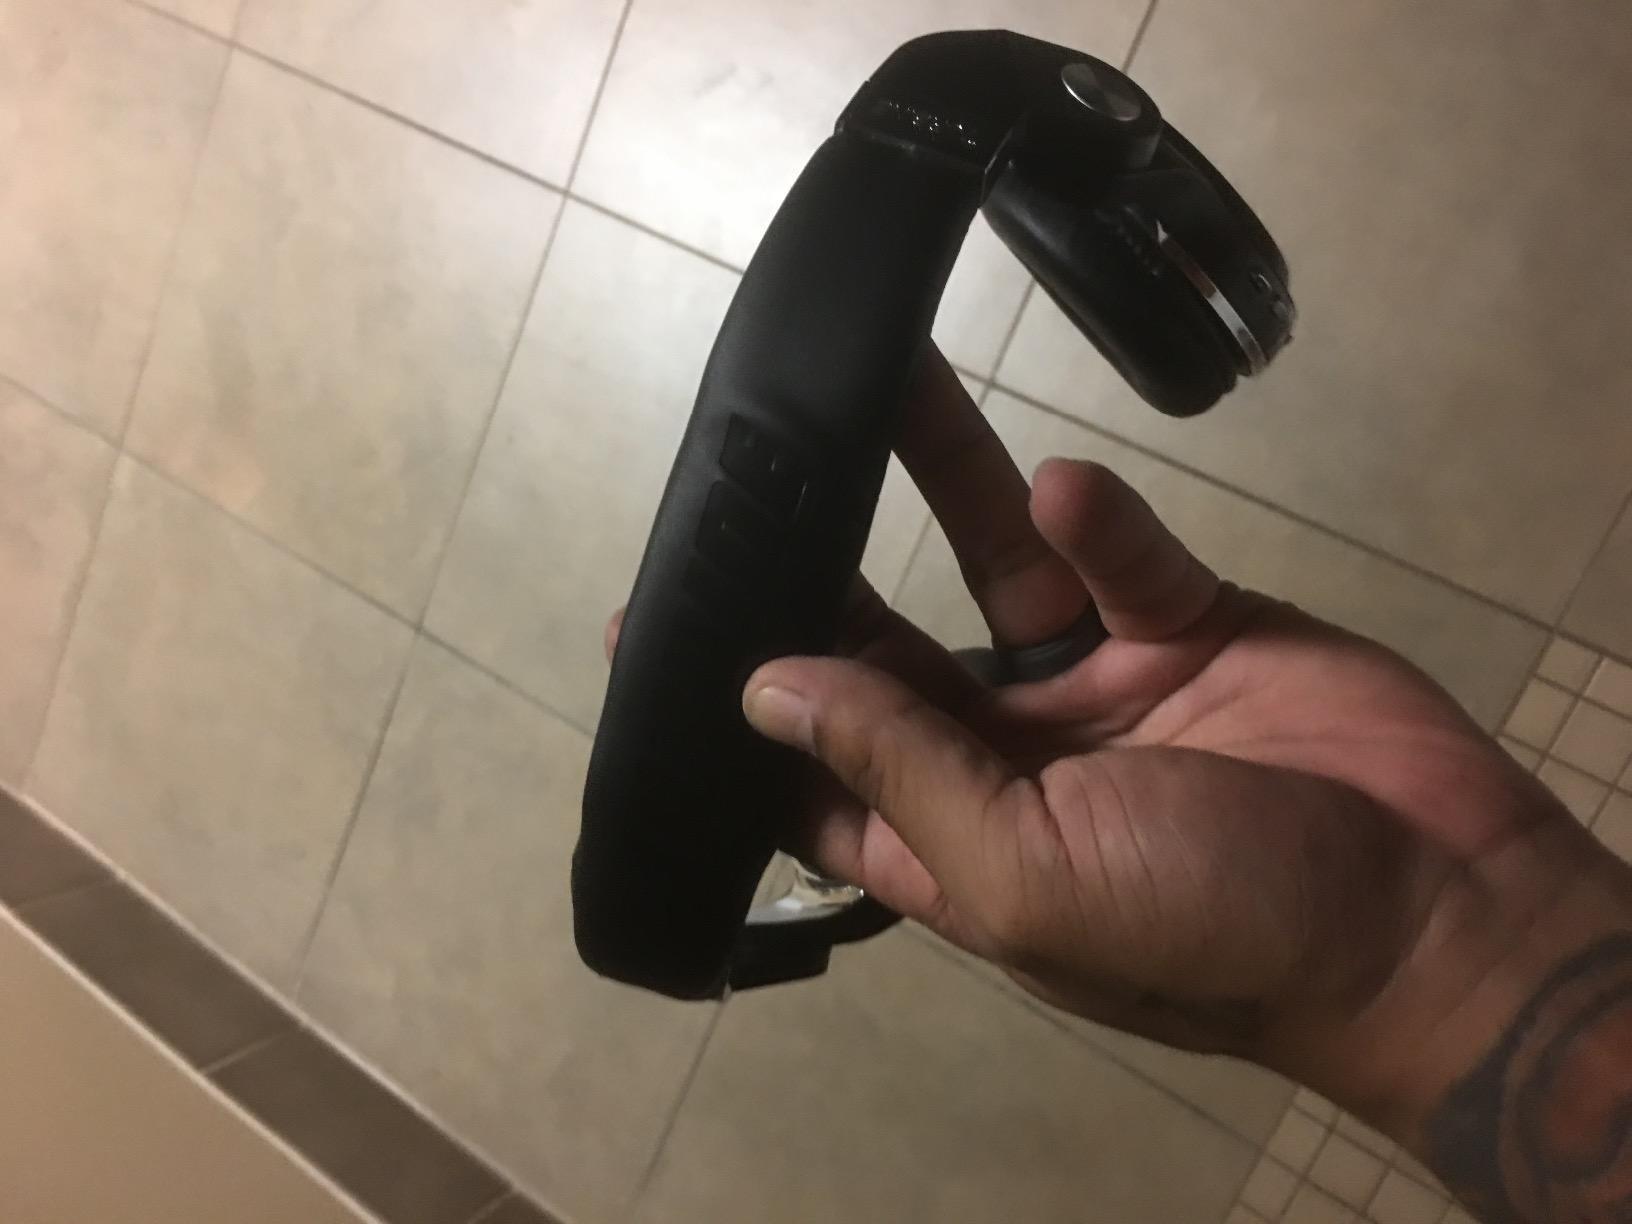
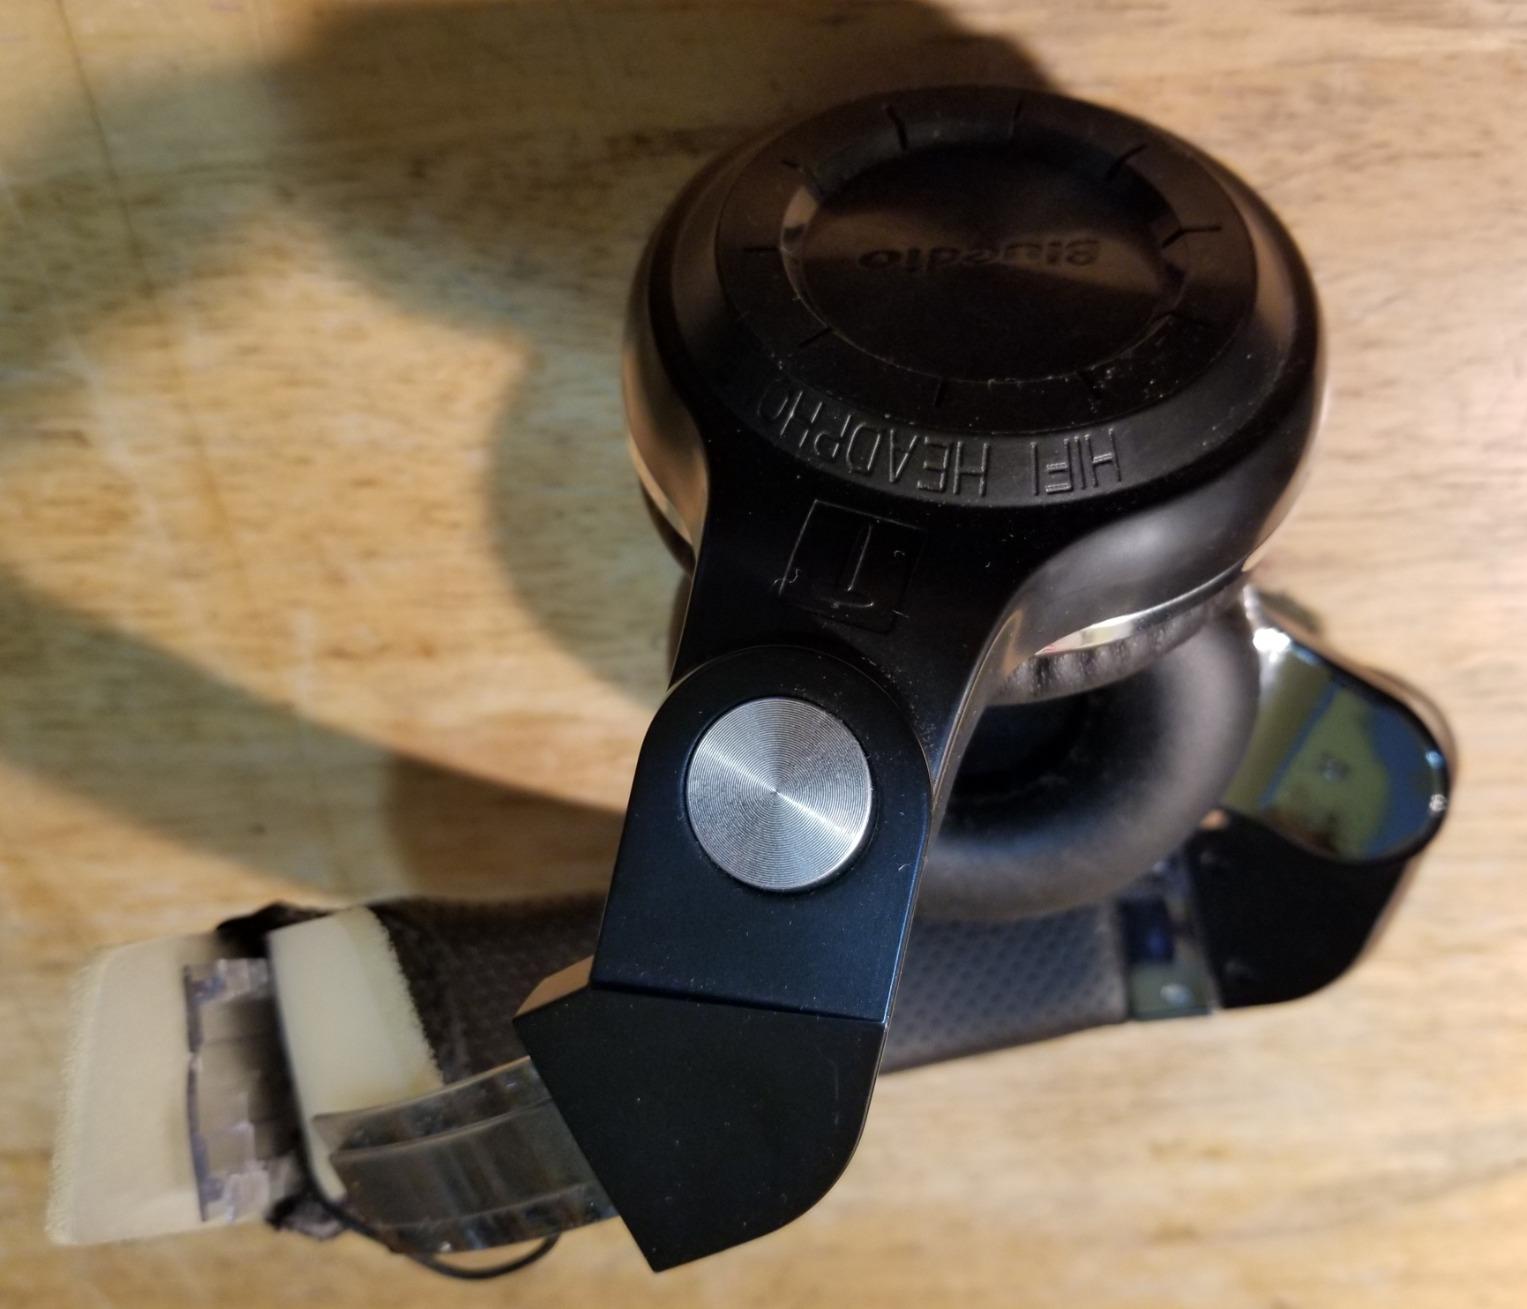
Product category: headphones
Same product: yes